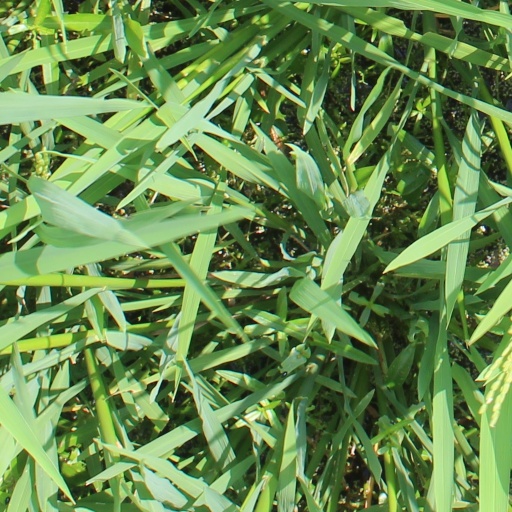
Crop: rice